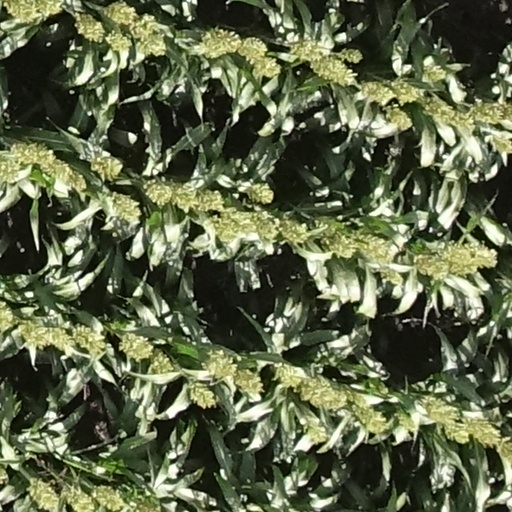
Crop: sorghum